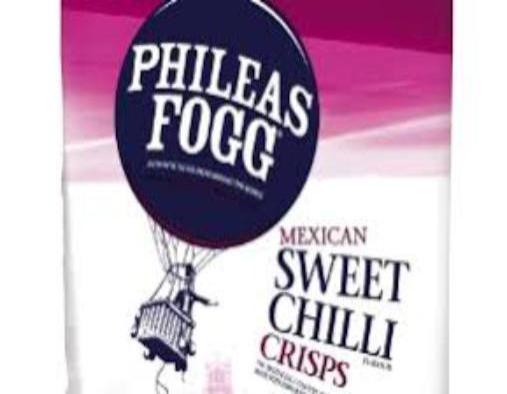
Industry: Food